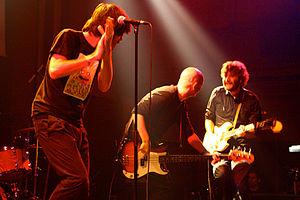
Vetusta Morla est un groupe de rock alternatif espagnol, originaire de Tres Cantos, Communauté de Madrid.